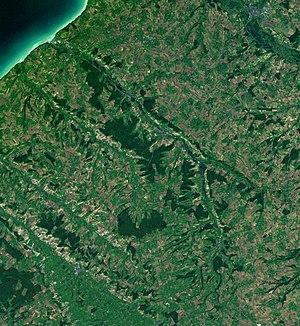
Photographies de la Bresle, rivière entre la Picardie et la Haute-Normandie, France.
La Bresle est un fleuve côtier du Nord-Ouest de la France se jetant dans la Manche au Tréport sur la Côte d’Albâtre, au terme d’un cours, long de 68 à 72 km selon les sources, qui lui fait traverser les départements de l’Oise, de la Somme et de la Seine-Maritime. Longtemps, elle servit de frontière naturelle entre des entités politiques puissantes et antagonistes. Ce rôle stratégique, la présence de puissants comtes ou comtesses d’Eu, des membres de la Maison d’Orléans, ont contribué à léguer un riche patrimoine, tout particulièrement dans la partie aval du fleuve.